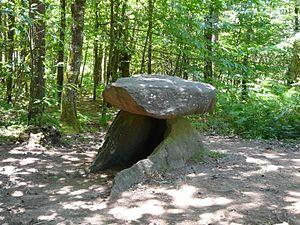
Le dolmen de Rochesseux, Aubazines, Corrèze, France.
Cet article présente la liste des sites mégalithiques de la Corrèze, en France.